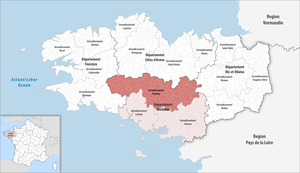
Cet article recense de manière non exhaustive les châteaux, maisons fortes et mottes castales situés dans l'arrondissement français de Pontivy. Il est fait état des inscriptions et classements au titre des monuments historiques.
L'arrondissement de Pontivy est une division administrative française, située dans le département du Morbihan et la région Bretagne.
Cet article recense les monuments historiques de l'arrondissement de Pontivy, dans le département du Morbihan, en France.